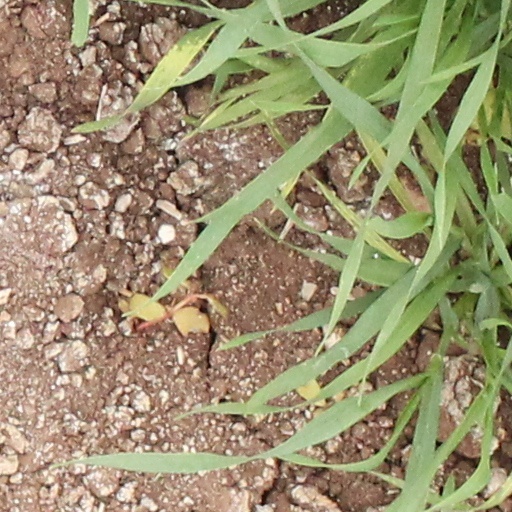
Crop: wheat